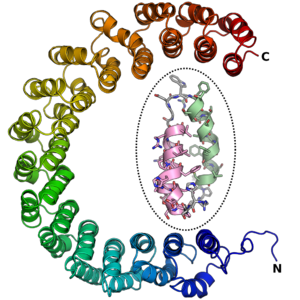
Un solénoïde α est un motif structurel de certaines protéines constitué d'une succession d'hélices α, souvent des motifs hélice-coude-hélice, disposées de manière antiparallèle pour former une superhélice. Les solénoïdes α sont remarquables par leur plasticité et leur flexibilité. Les solénoïdes α sont, comme les beta-propellers, des domaines fréquents dans les protéines des pores nucléaires. On les trouve également très souvent dans les protéines d'enrobage des membranes appelées coatomers telles que la clathrine, ainsi que dans des protéines régulatrices formant de nombreuses interactions protéine-protéine avec leurs partenaires de liaison. Certains solénoïdes α de liaison à l'ARN et aux lipides ont en outre été décrits.
Une répétition HEAT est un motif structurel constitué de répétitions en tandem au sein de certaines protéines, formée de deux hélices α liées par une petite boucle. Les répétitions HEAT peuvent former des solénoïdes α, structures courantes dans les protéines cytoplasmiques. Le nom « HEAT » provient de quatre protéines possédant ce type motif : l'huntingtine, le facteur d'élongation eucaryotique 2, la protéine phosphatase 2A et la kinase Tor1. Les répétitions HEAT forment des structures en superhélice qui interviennent souvent dans le transport intercellulaire. Elles sont structurellement apparentées aux répétitions armadillo. L'importine β, par exemple, contient 19 répétitions HEAT.